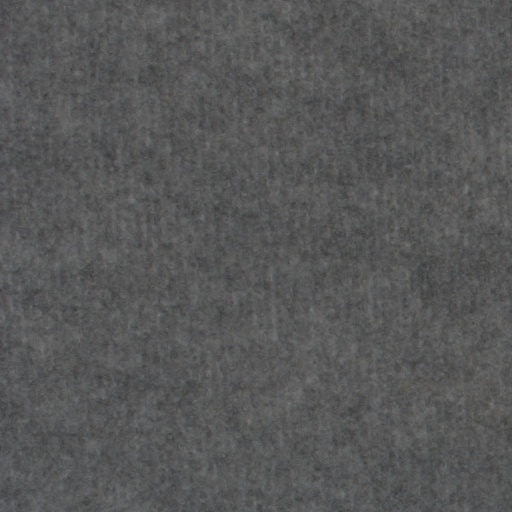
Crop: wheat